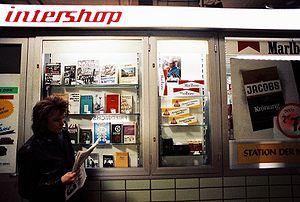
Intershop était une chaîne de magasins de la République démocratique allemande créée en 1962 et dissoute en 1990 qui vendait pour des devises des biens de consommation de qualité, souvent indisponibles pour la majorité de la population.